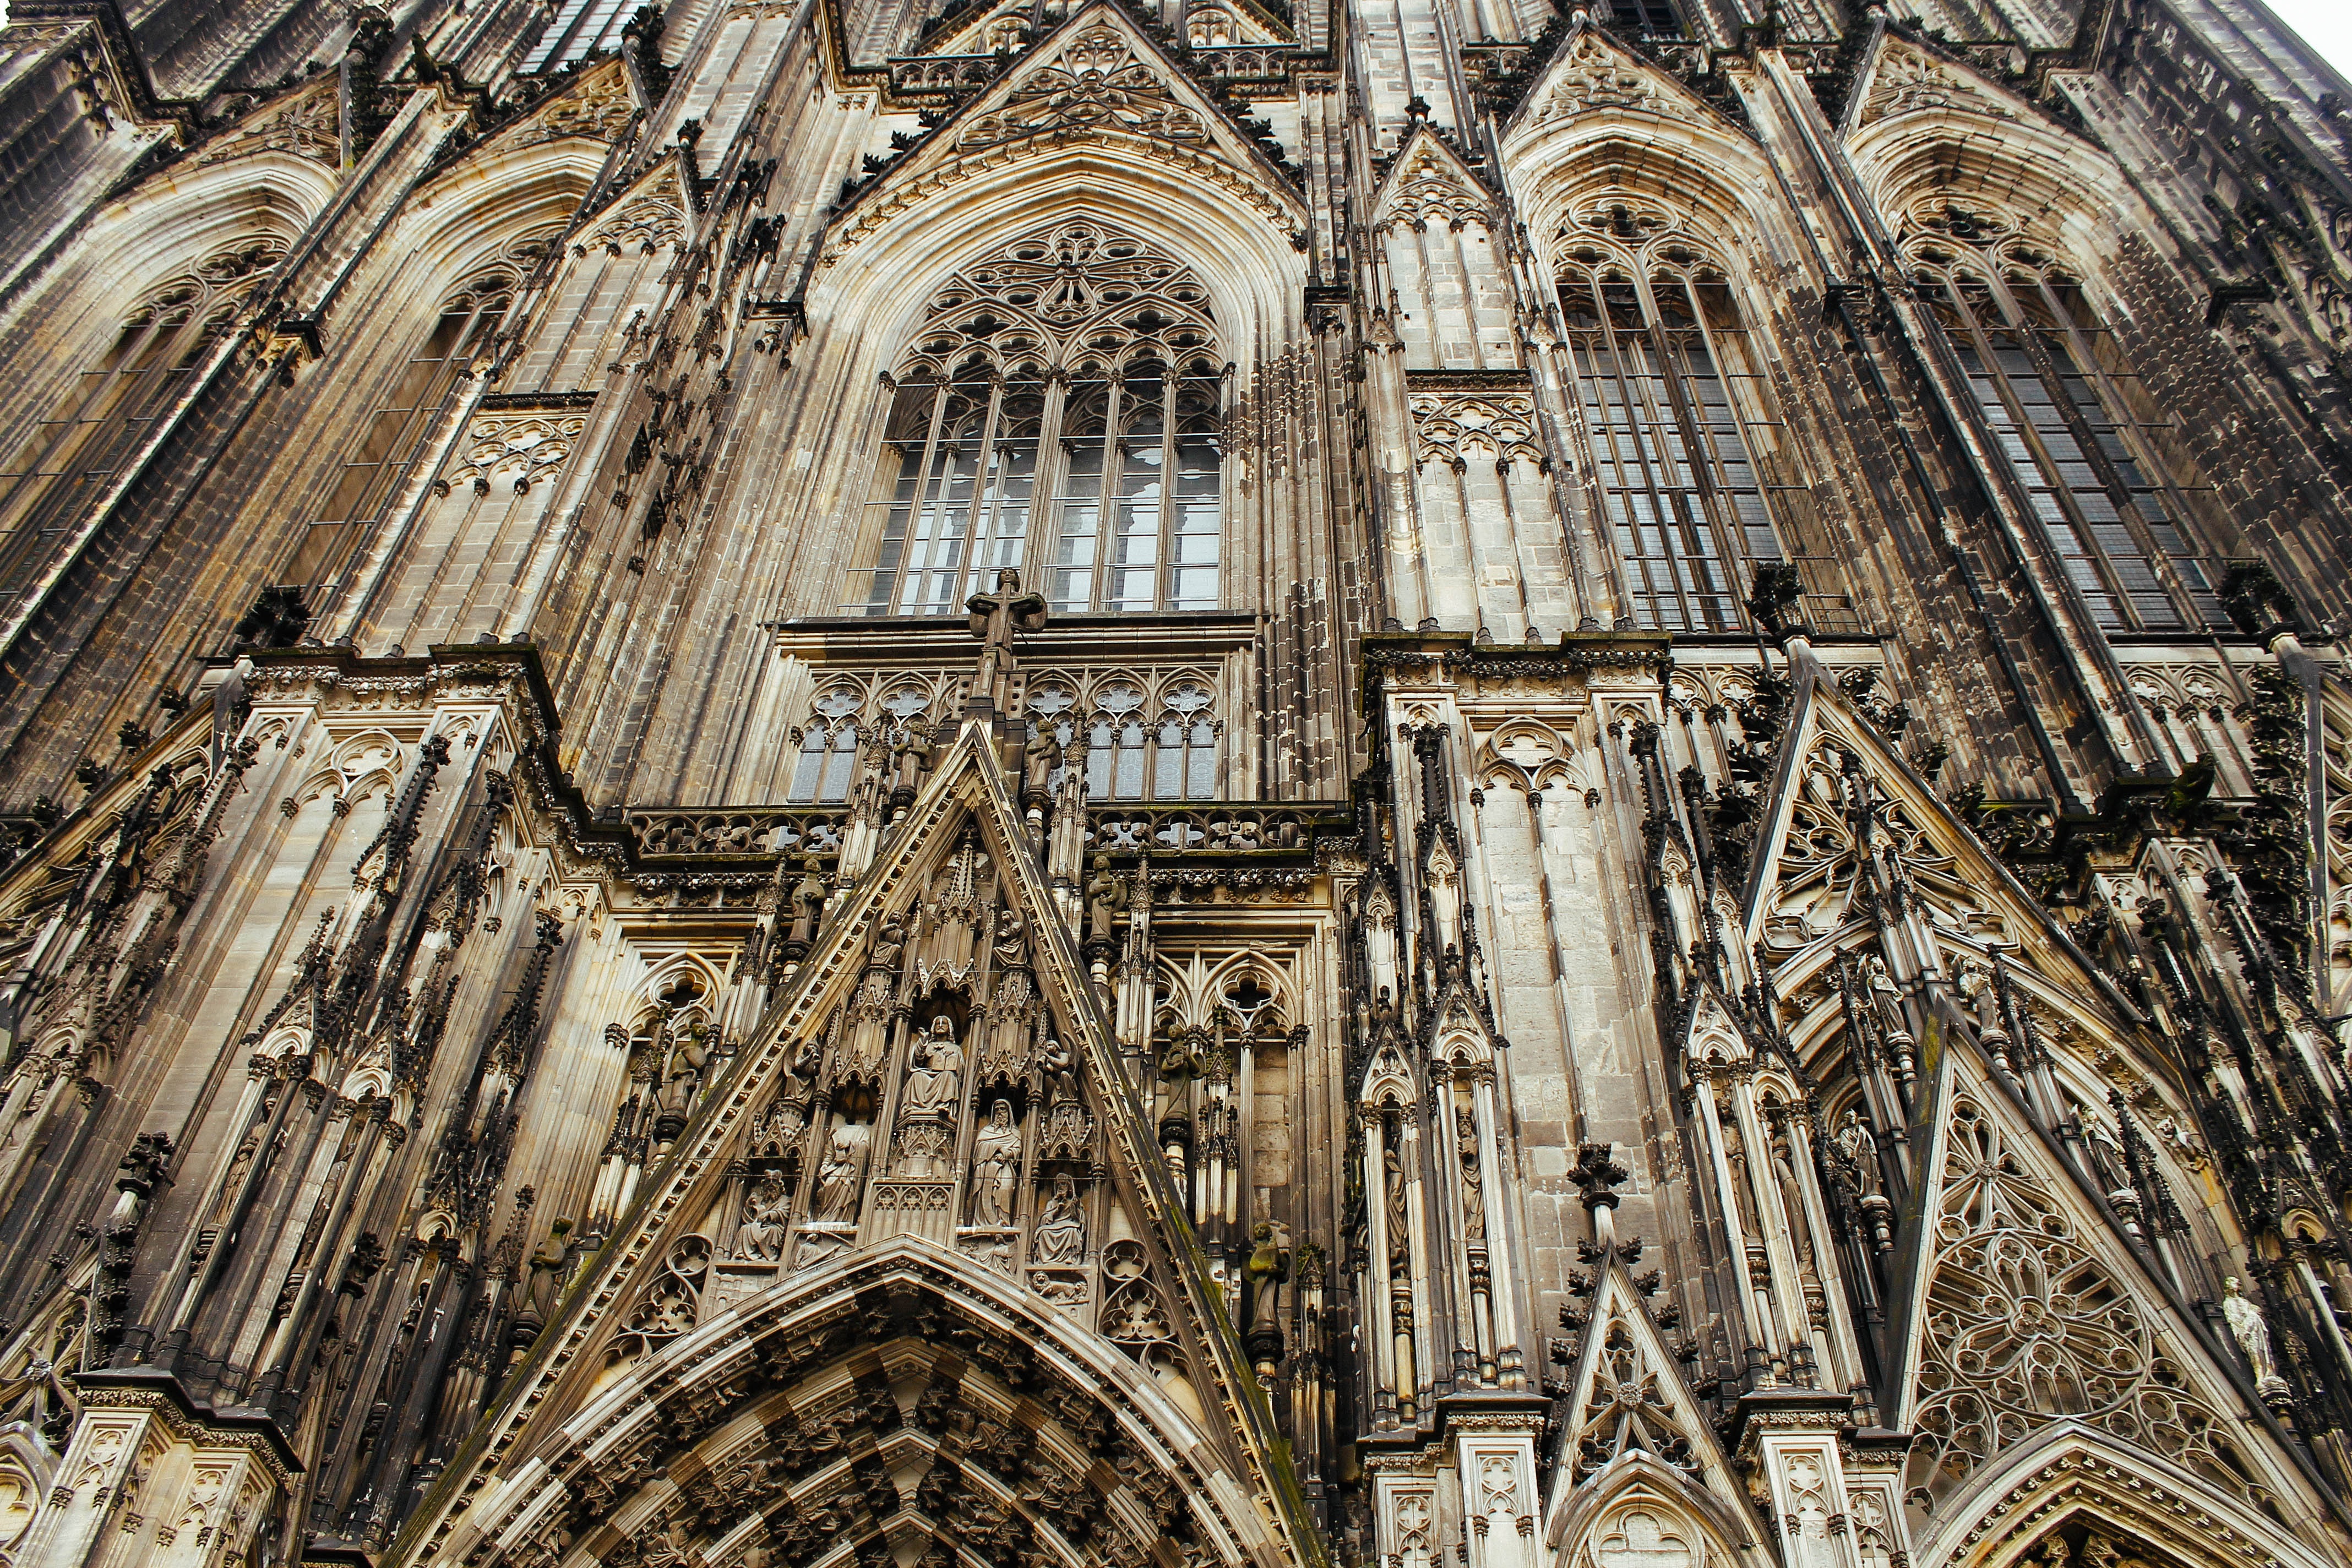
cathedral, building, gothic architecture, place of worship, architecture, byzantine architecture, church, facade, basilica, ancient history, baptistery, symmetry, chapel, synagogue